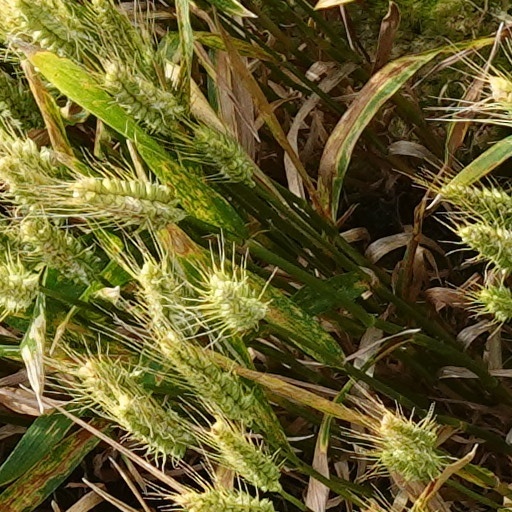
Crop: wheat